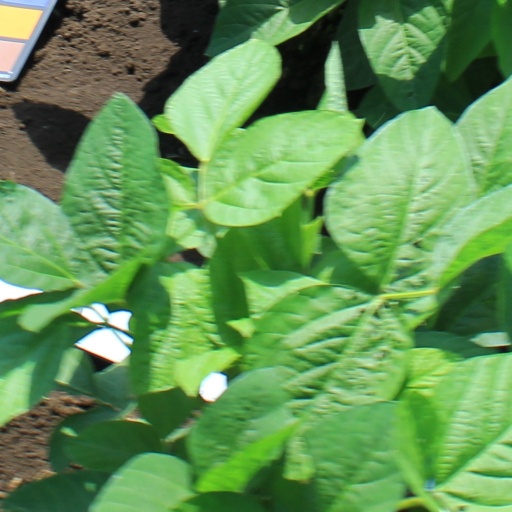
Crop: soybean